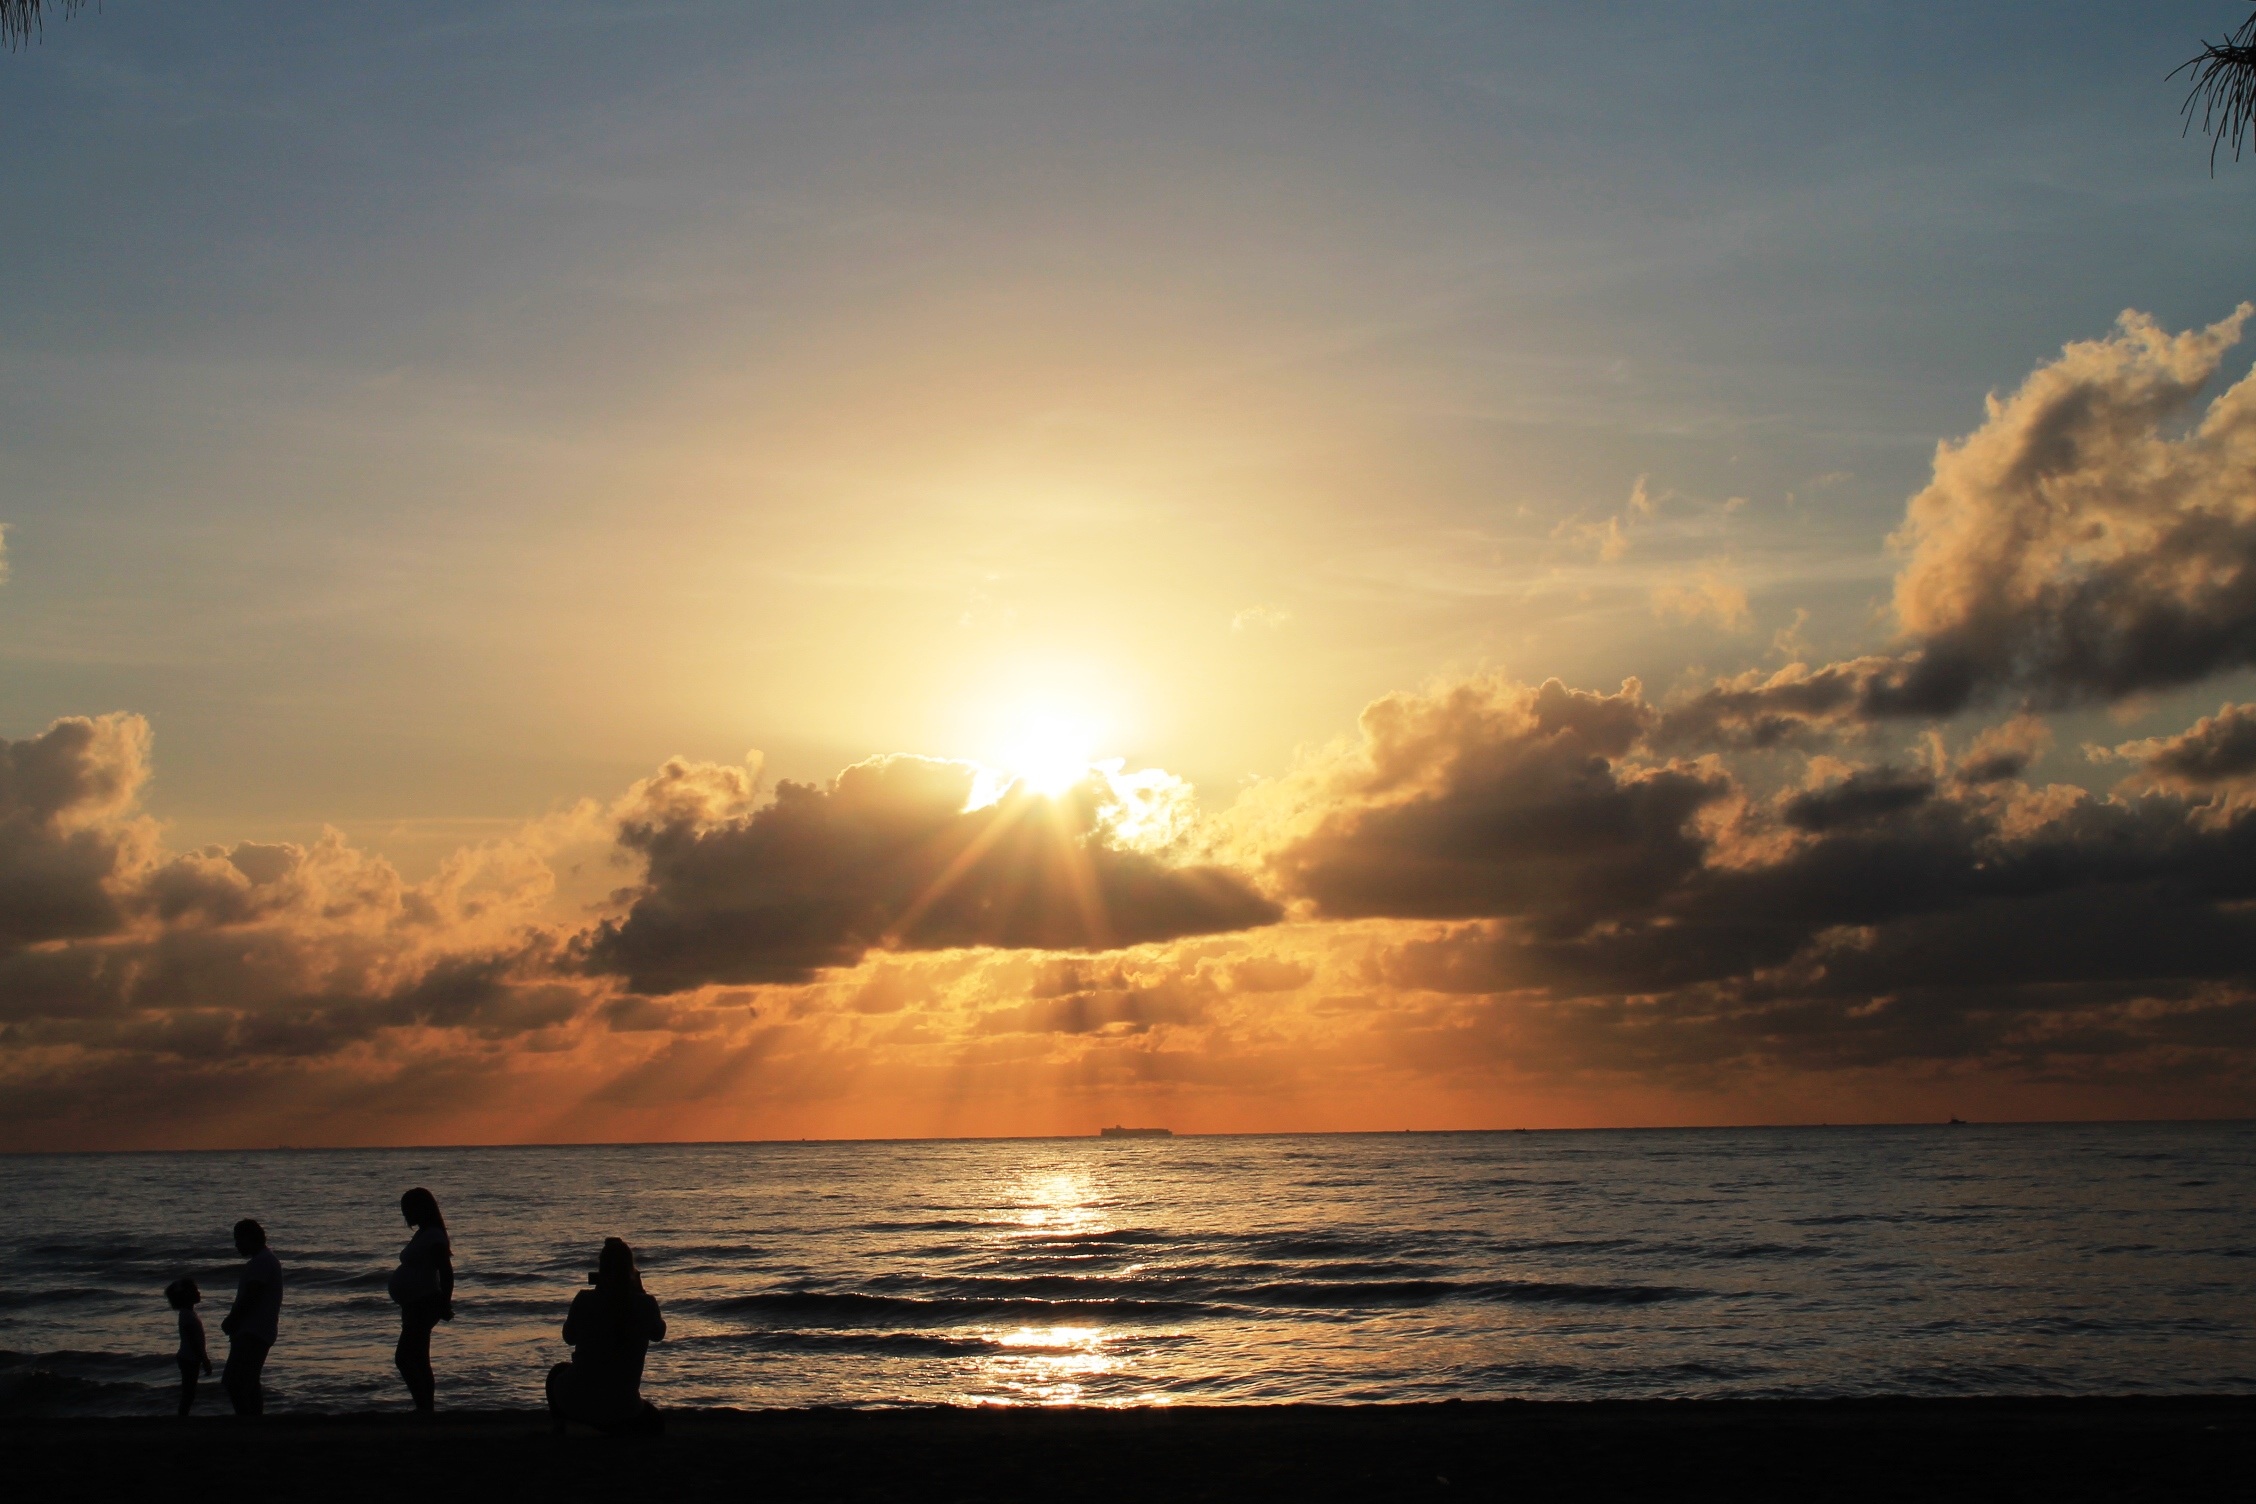
beach, sea, coast, water, ocean, horizon, cloud, sky, sun, sunrise, sunset, sunlight, morning, shore, wave, dawn, dusk, evening, serene, tourism, body of water, afterglow, wind wave